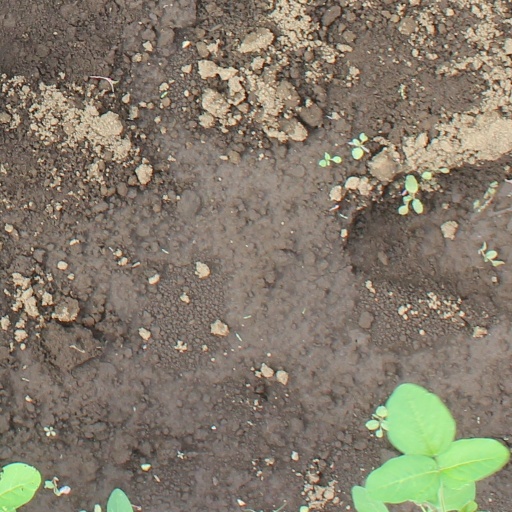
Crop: soybean